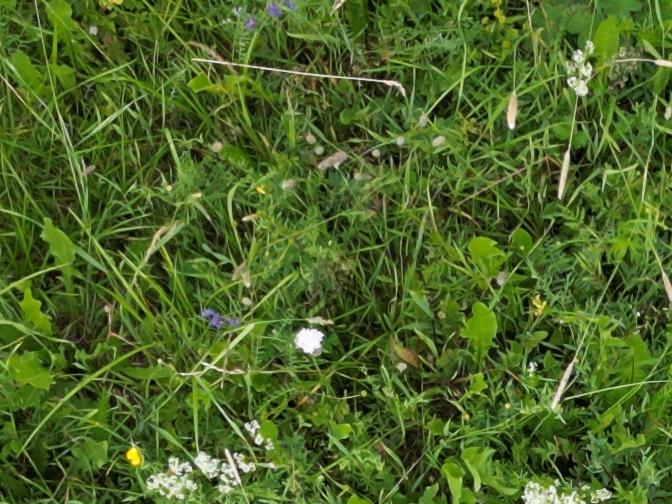
Flowers visible: yarrow flowers,  daisy flowers, yarrow flowers, yarrow flowers, yarrow flowers